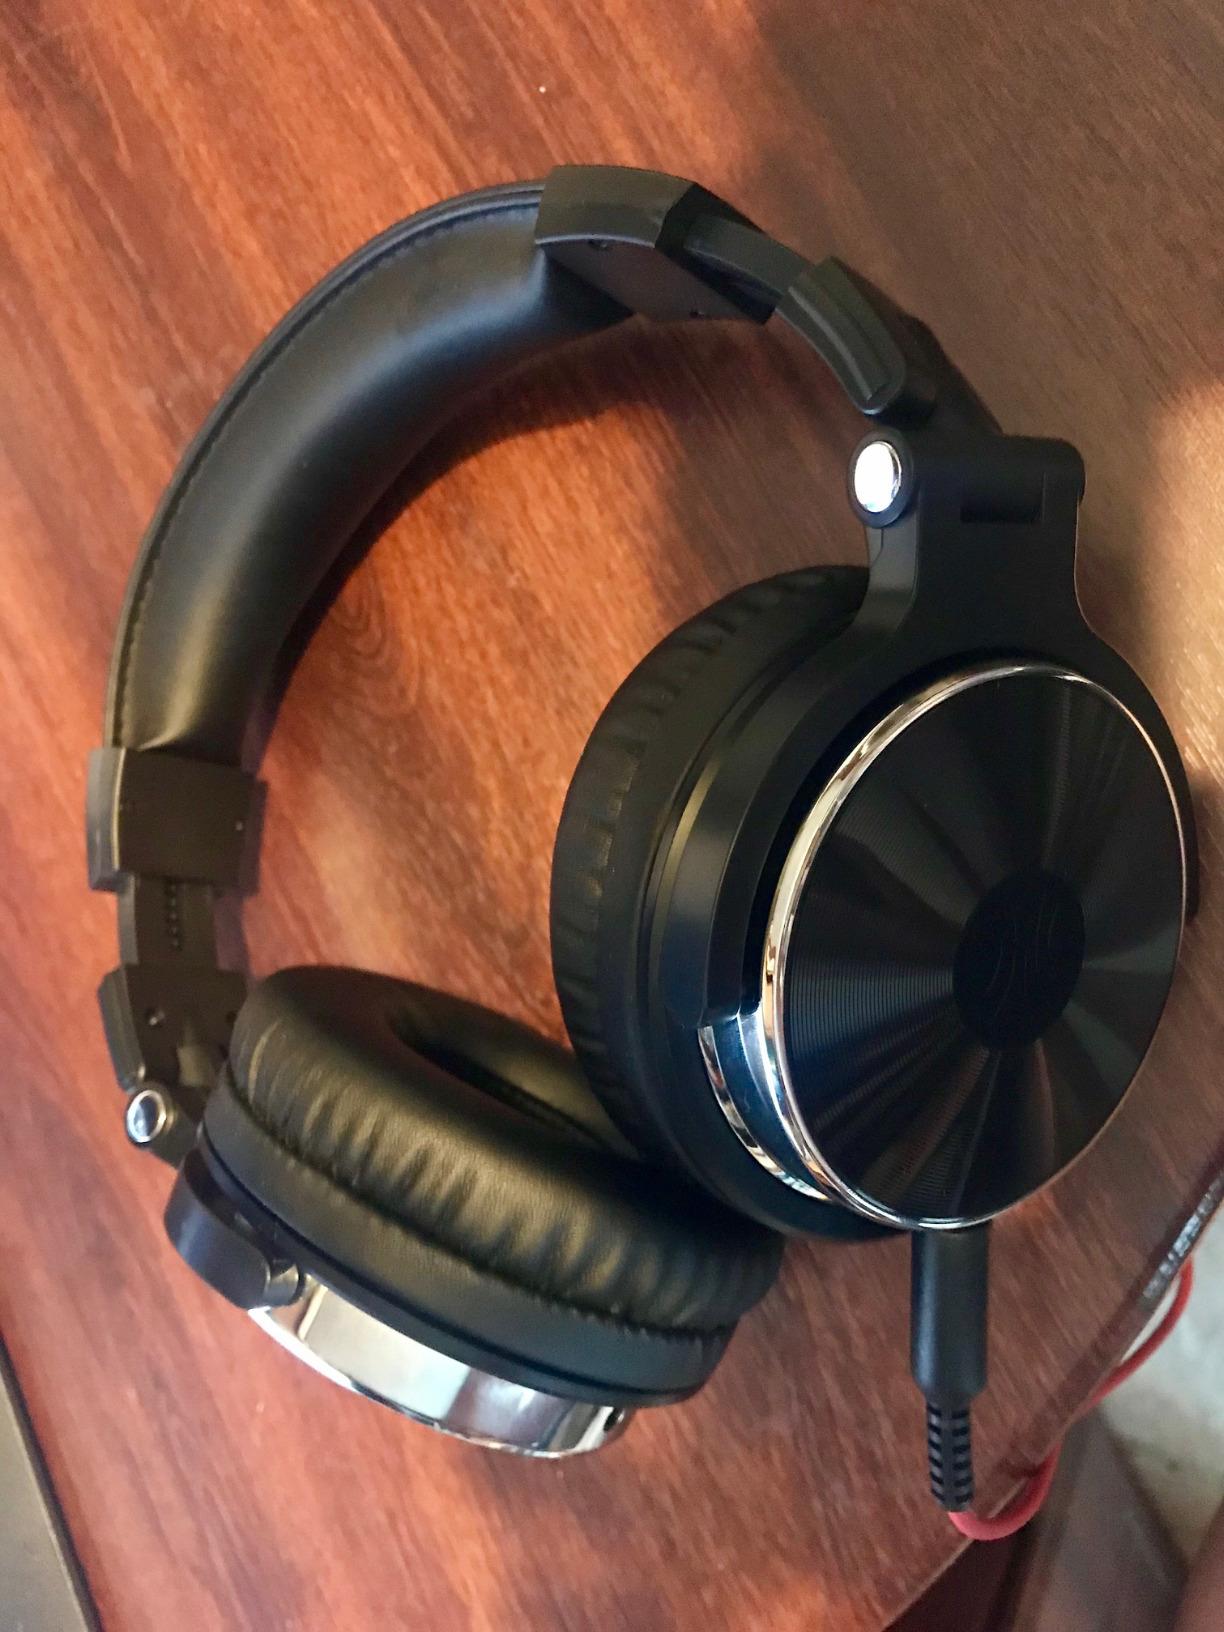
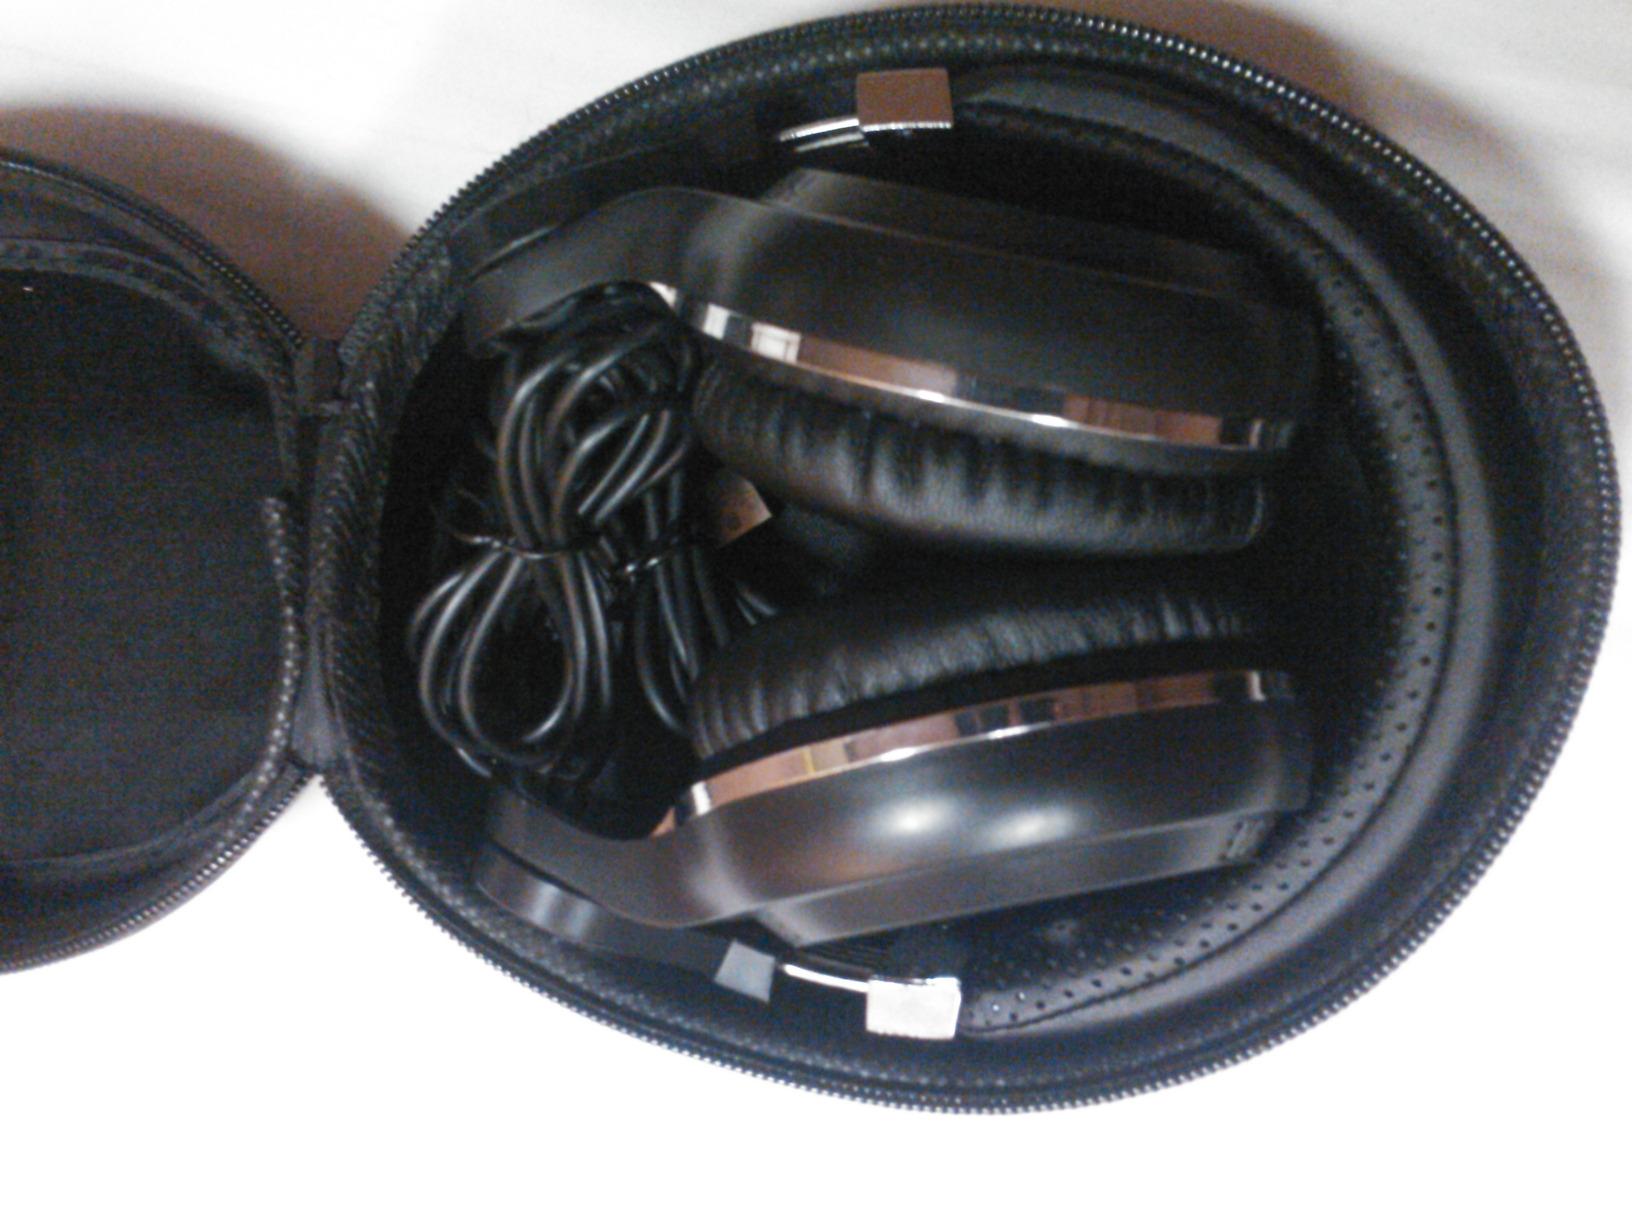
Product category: headphones
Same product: no